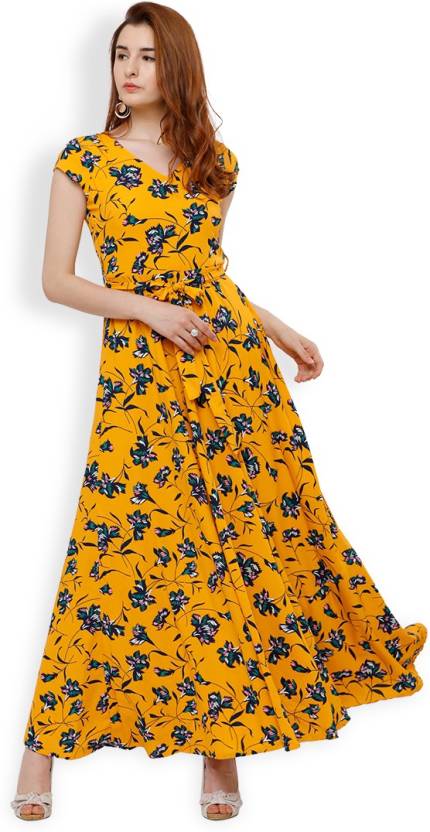
Product: Women Maxi Yellow Dress
Price: ₹759
Colors: Yellow
Pattern: Printed
Description: TOKYO TALKIES POLYESTER Regular Fit YELLOW Dress